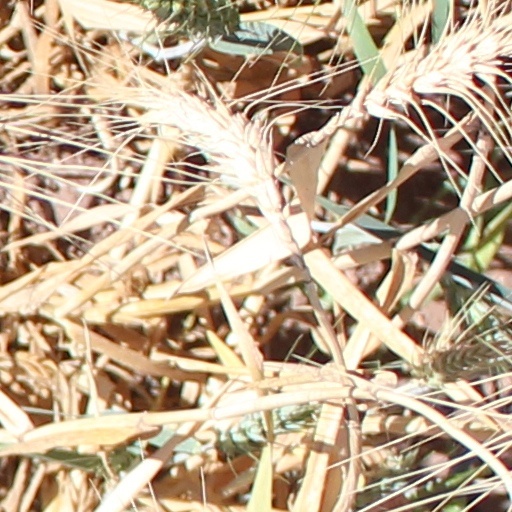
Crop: wheat